Liam MacCarthy Cup

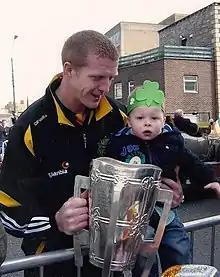
Henry Shefflin (Kilkenny) with the Liam MacCarthy Cup, 2009

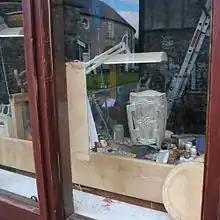
Cup being repaired before the 2011 All-Ireland Senior Hurling Championship Final

The Liam MacCarthy Cup is a trophy awarded annually by the Gaelic Athletic Association (GAA) to the team that wins the All-Ireland Senior Hurling Championship. Based on the design of a mediaeval drinking vessel, the silver trophy was first awarded in 1923 to the winners of the (delayed) 1921 All-Ireland Senior Hurling Championship Final. The original 1920s trophy was retired in the 1990s, and a new, identical trophy has been awarded annually since 1992. The original trophy is on permanent display in the GAA Museum at Croke Park in Dublin.